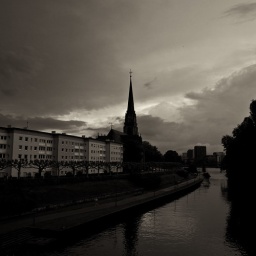
View of the Main River from one of Frankfurt's bridges. I am in my black &amp;amp; white phase, apparently.